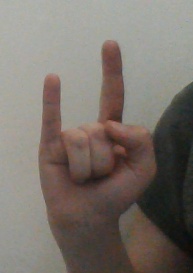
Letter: la